Tibor Pézsa

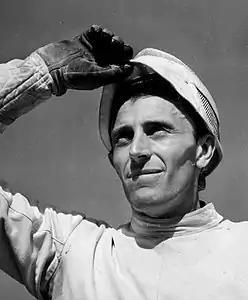
Tibor Pézsa in 1967

Tibor Pézsa (born 15 November 1935) is a retired Hungarian fencer. He competed in the individual and team sabre events at the 1964, 1968 and 1972 Olympics and won one gold and three bronze medals; he won nine more medals at the world championships in 1962–1971.